Pregnancy

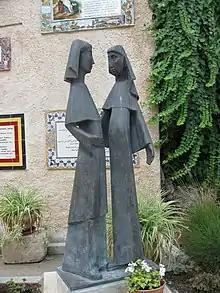
The Visitation: Mary, pregnant with Jesus, visiting pregnant Elizabeth, depicted as a statue at the Church of the Visitation in Ein Karem, Israel

Medical imaging may be indicated in pregnancy because of pregnancy complications, disease, or routine prenatal care. Medical ultrasonography including obstetric ultrasonography, and magnetic resonance imaging (MRI) without contrast agents are not associated with any risk for the mother or the fetus, and are the imaging techniques of choice for pregnant women. Projectional radiography, CT scan and nuclear medicine imaging result in some degree of ionizing radiation exposure, but in most cases the absorbed doses are not associated with harm to the baby. At higher dosages or frequency, effects can include miscarriage, birth defects and intellectual disability.